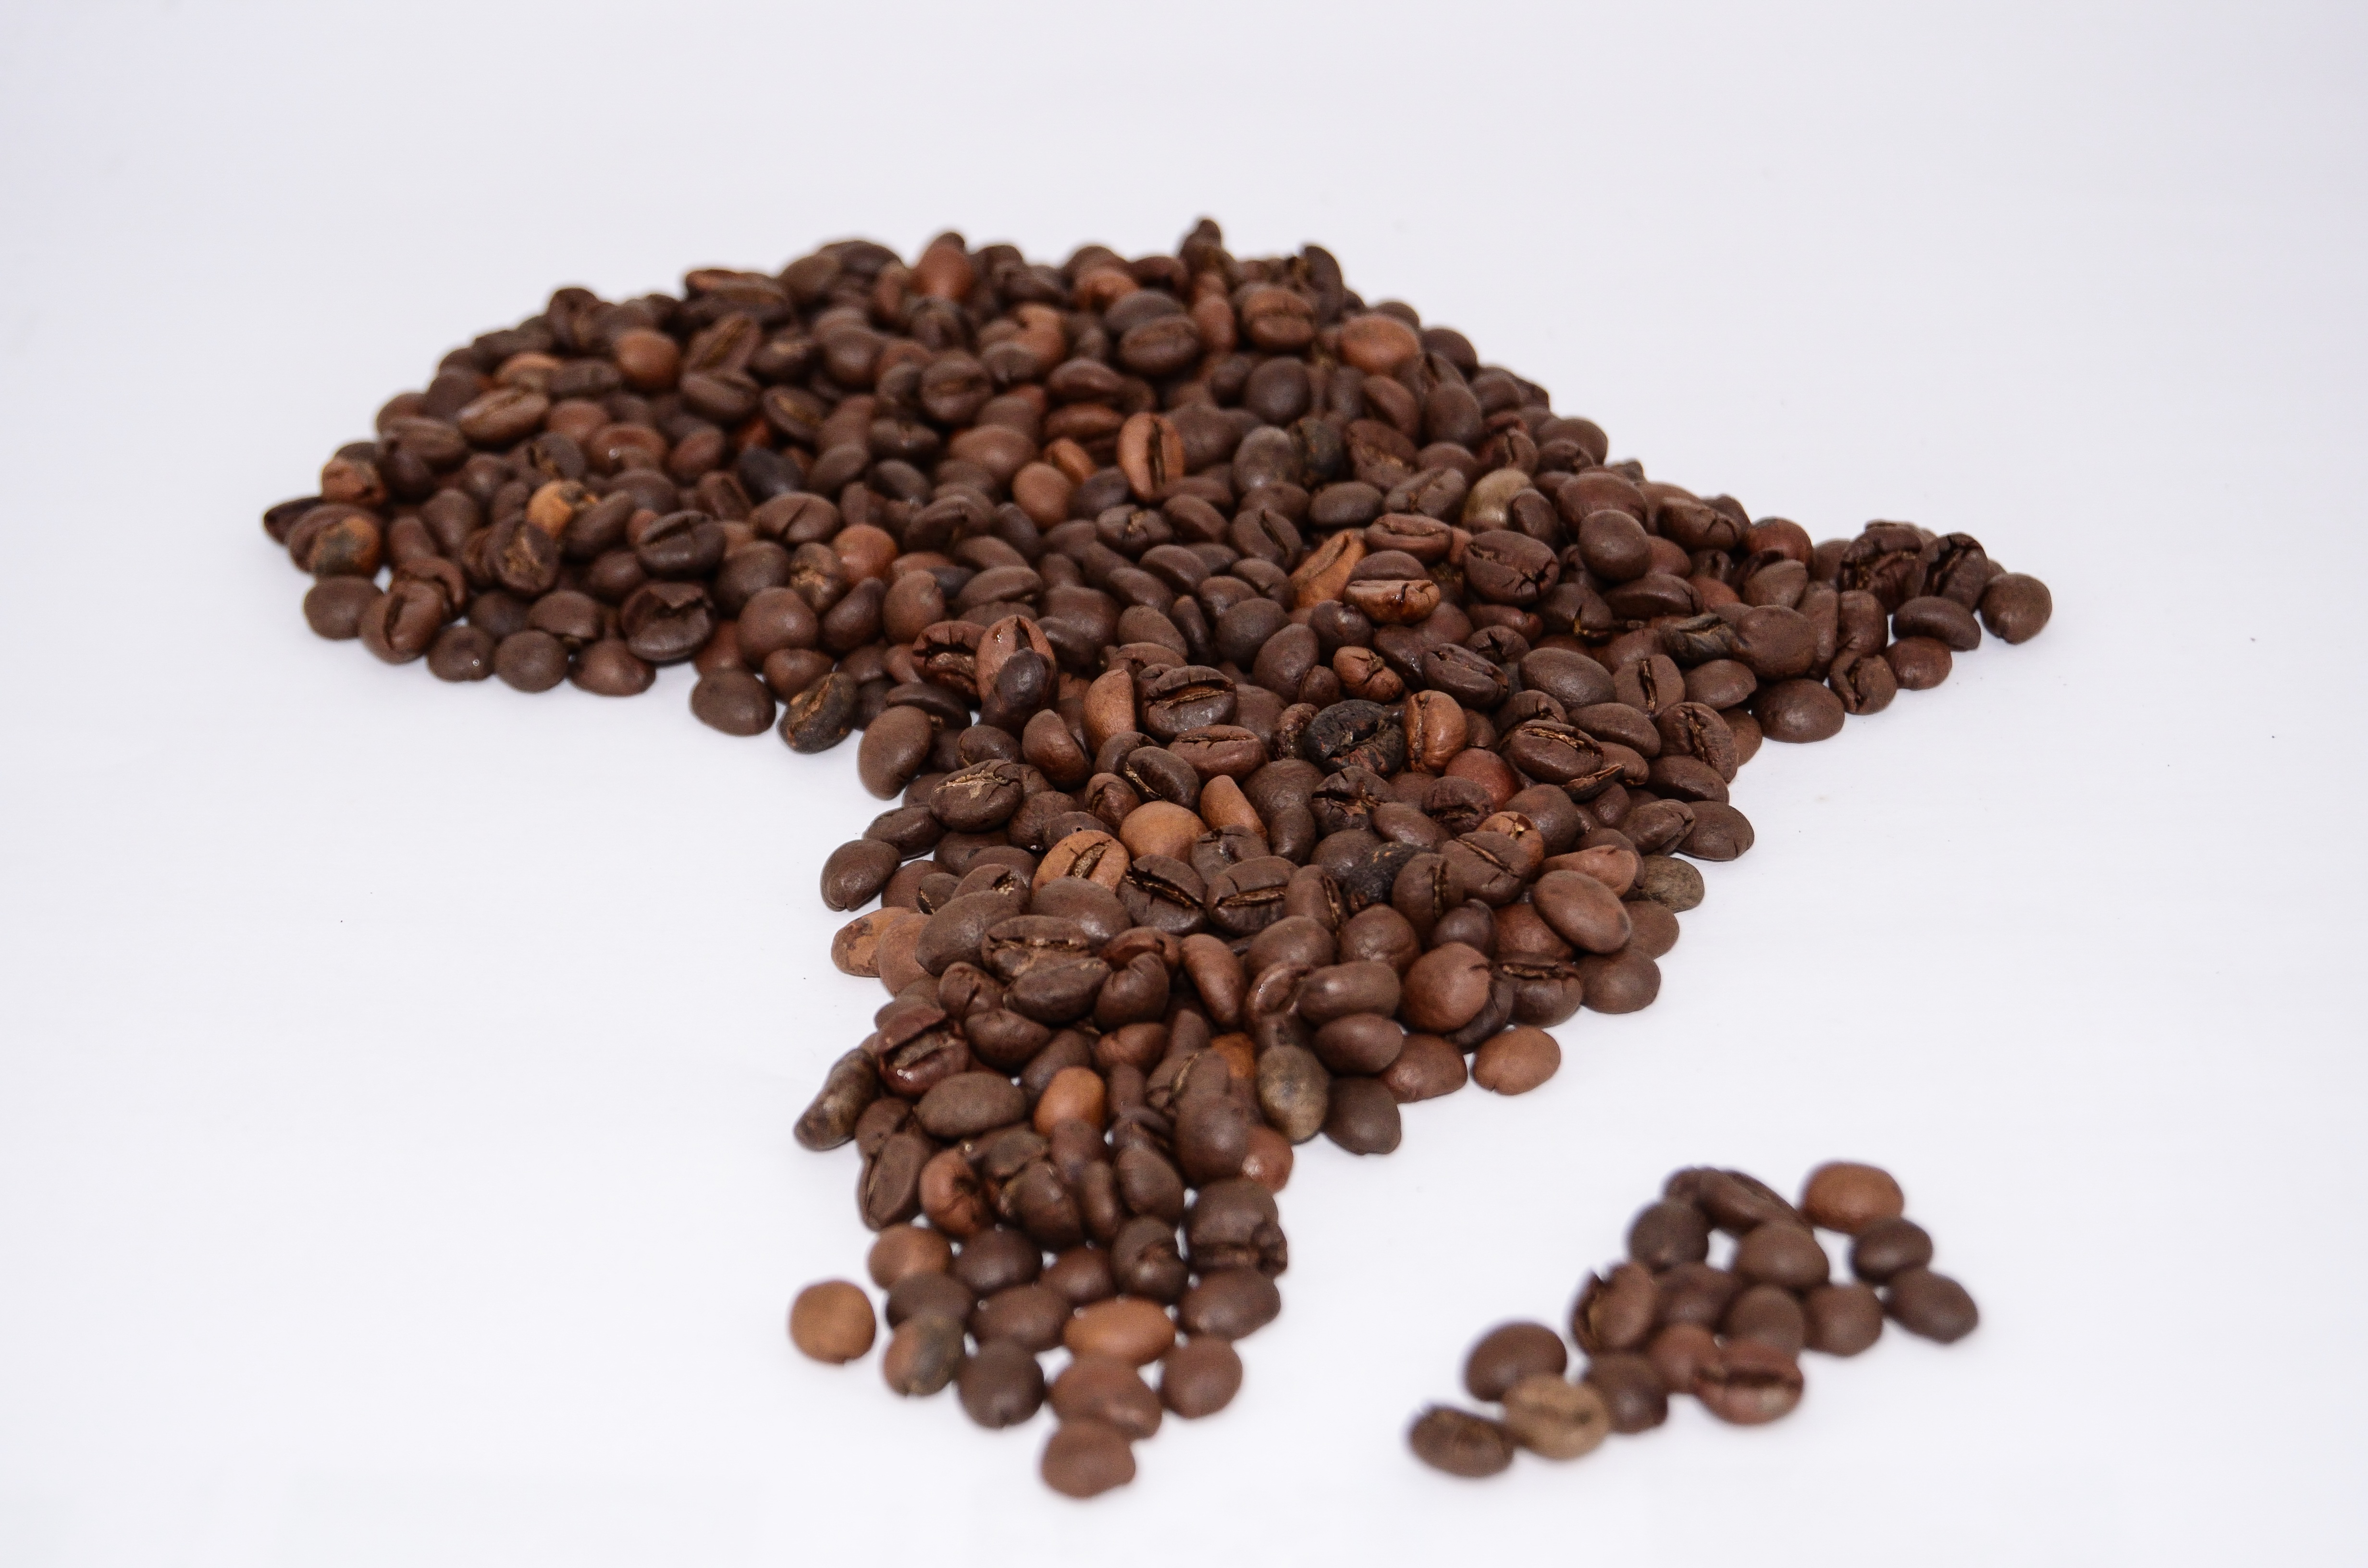
coffee, aroma, cup, food, produce, africa, brown, drink, coffee cup, coffee maker, caffeine, flavor, coffee beans, the drink, the brew